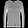
Label: Pullover